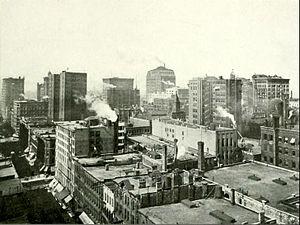
L'histoire de Chicago commence en 1833 avec la fondation officielle de la ville qui tient une place importante dans l'histoire industrielle et culturelle des États-Unis. Chicago est devenue la plus grande ville de l’État de l'Illinois, le centre névralgique de la région du Midwest, et la troisième métropole des États-Unis, après New York et Los Angeles. Elle constitue le centre économique et culturel de la région des Grands Lacs et du Midwest. La commune compte 2 722 389 habitants d'après le dernier recensement de l’année 2016, alors que la région métropolitaine communément appelée « Chicagoland » concentre 9 526 434 habitants.